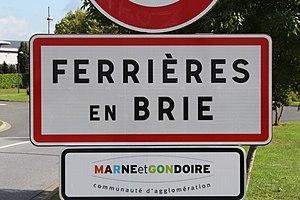
Panneau d'entrée dans Ferrières-en-Brie.
Ferrières-en-Brie est une commune française située dans le département de Seine-et-Marne en région Île-de-France.